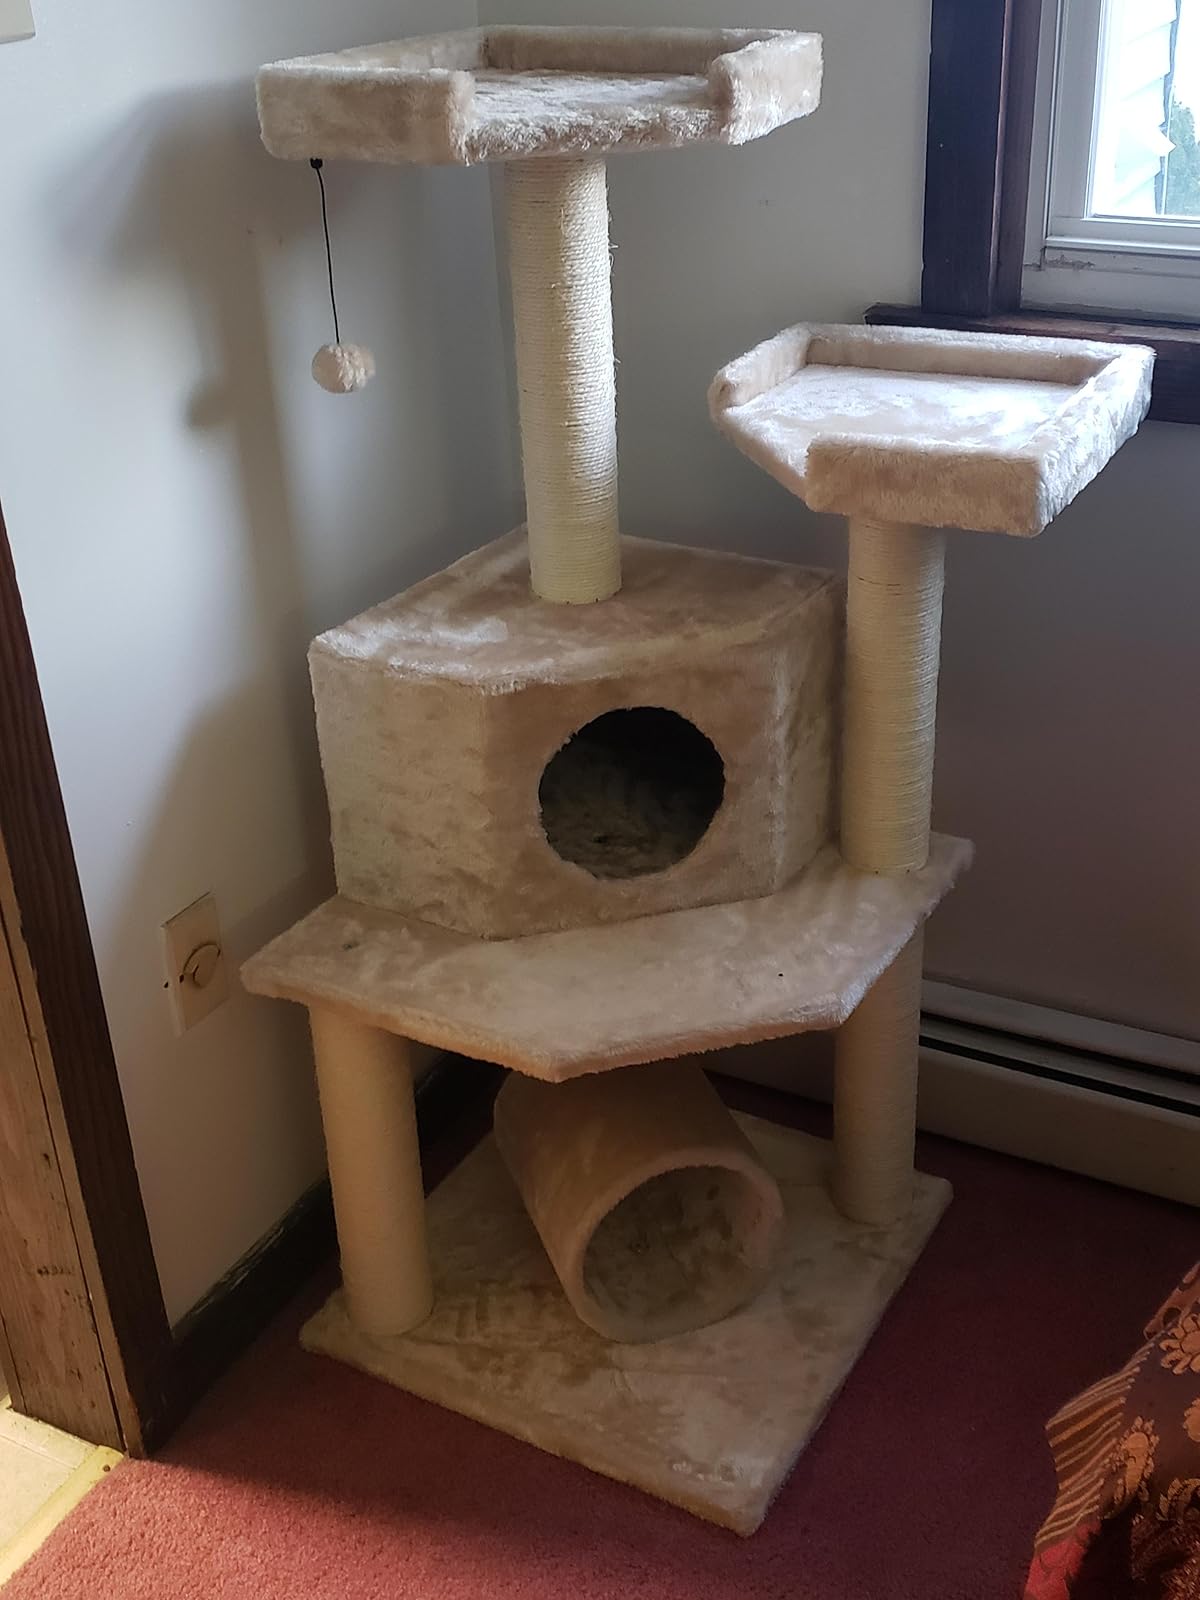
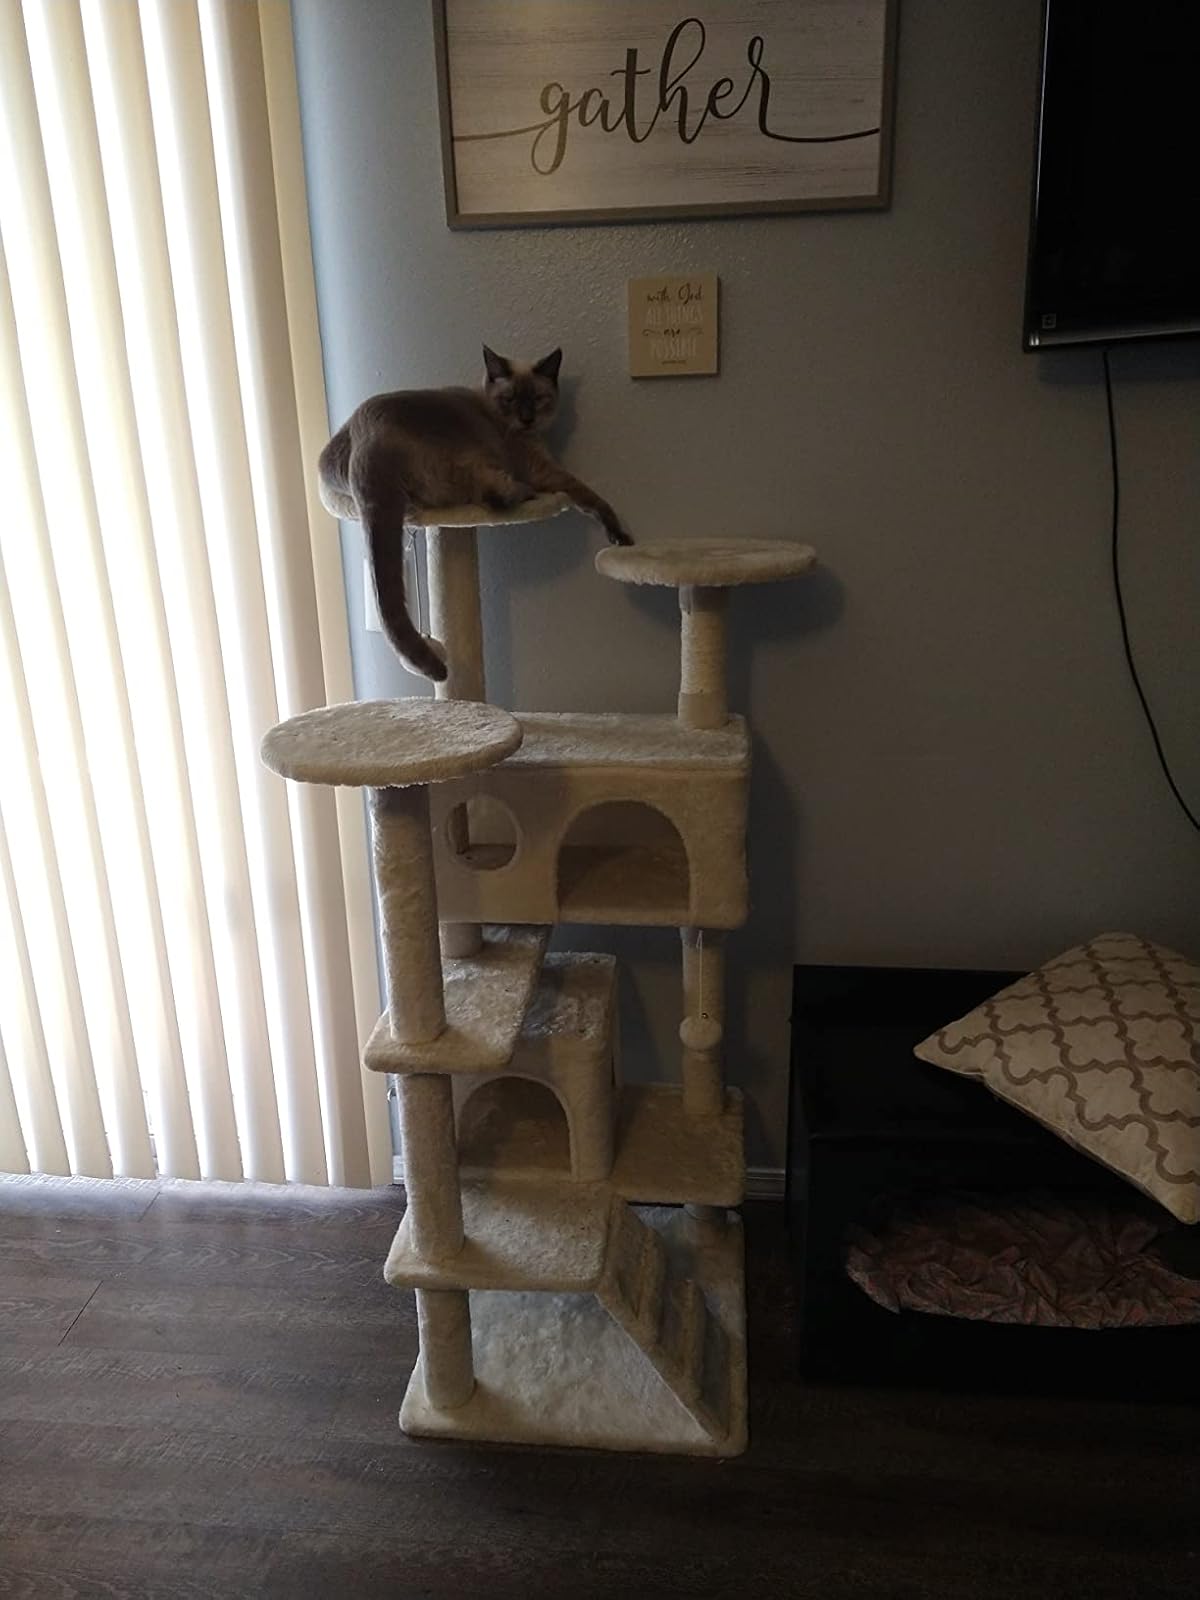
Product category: items_cat tree
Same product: no